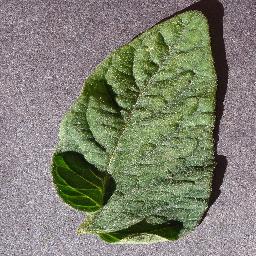
Label: Tomato___healthy